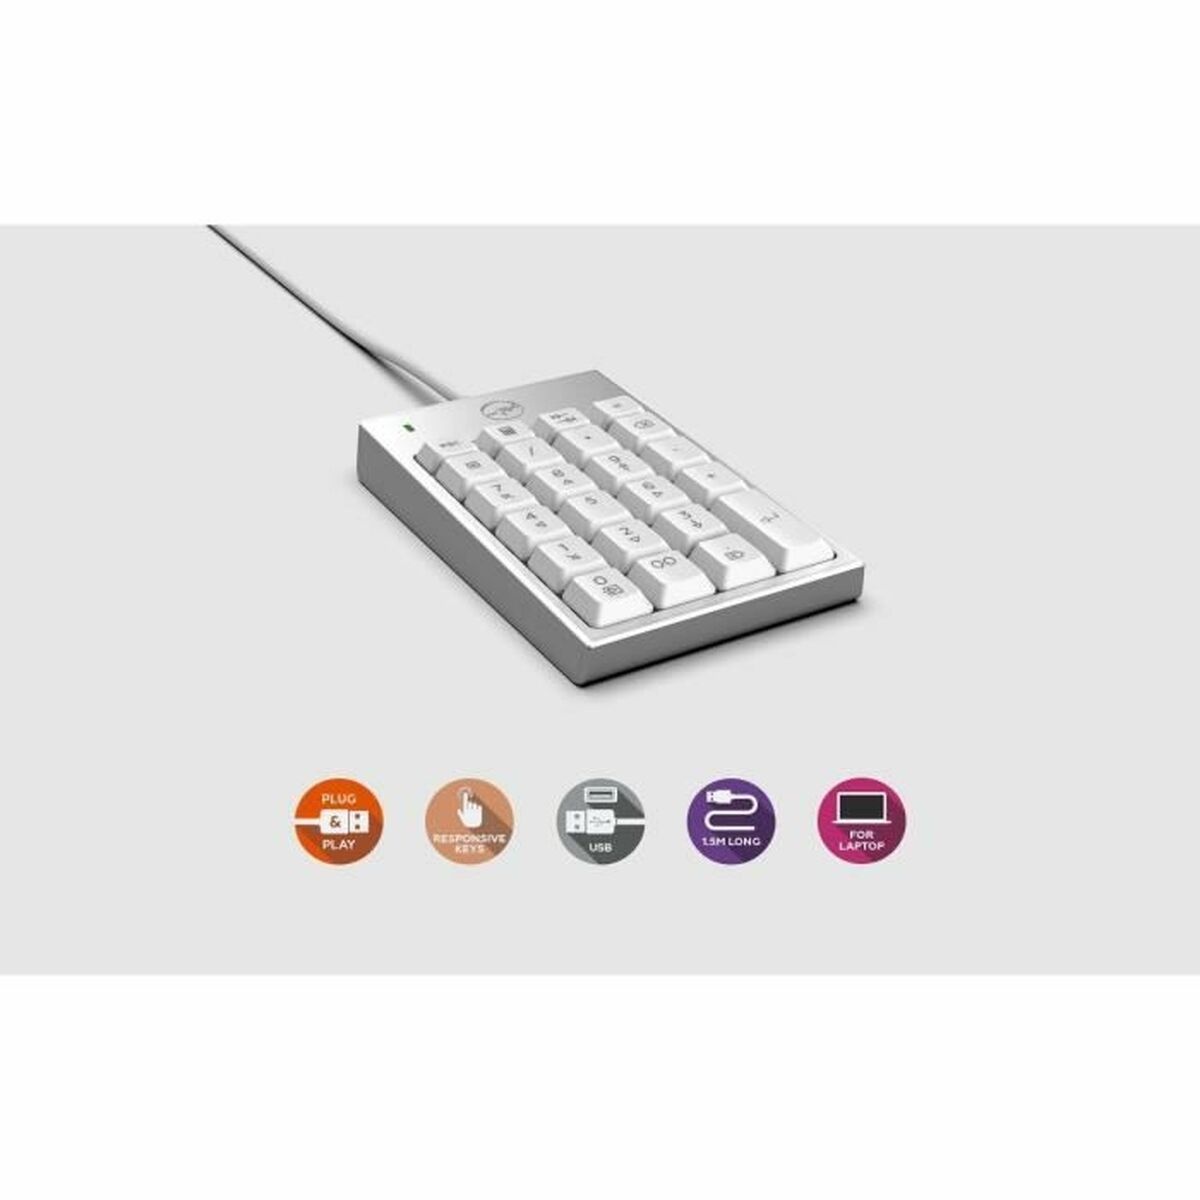
Numeric keyboard Mobility Lab ML305707 Silver
Return to the office without forgetting a single thing! Buy Numeric keyboard Mobility Lab ML305707 Silver and be the envy of your colleagues! Type: Numeric keyboard Characteristics: Ergonomic Connections: USB Colour: Silver
Brand: Mobility lab
Category: Electronics > Electronics Accessories > Computer Components > Input Devices > Numeric Keypads